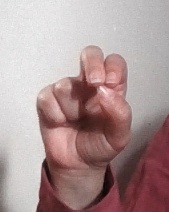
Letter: gaaf